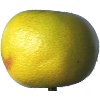
Label: Pomelo Sweetie 1